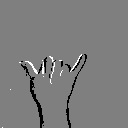
ASL letter: y